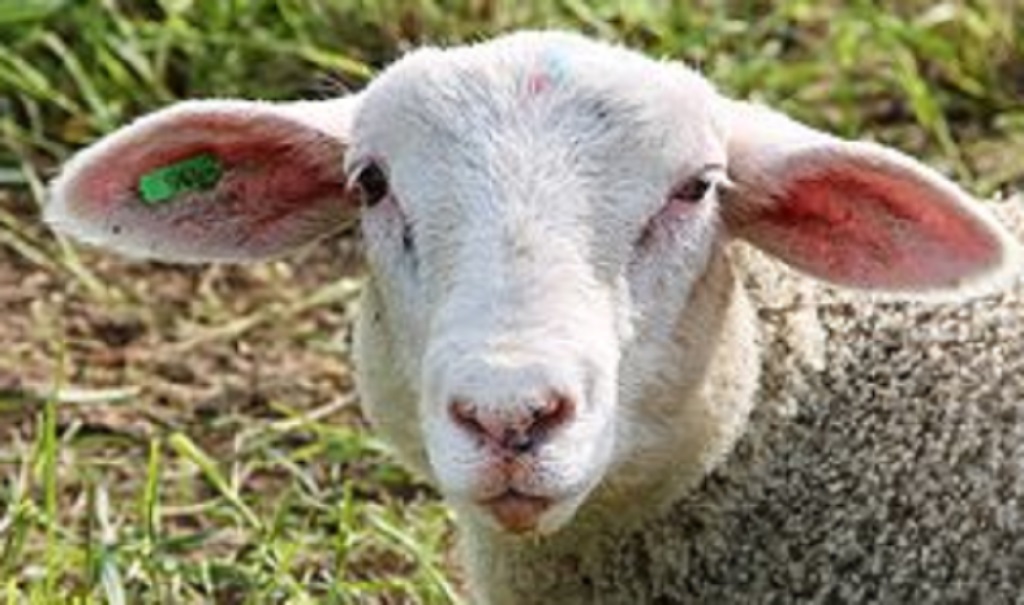
Label: no pain